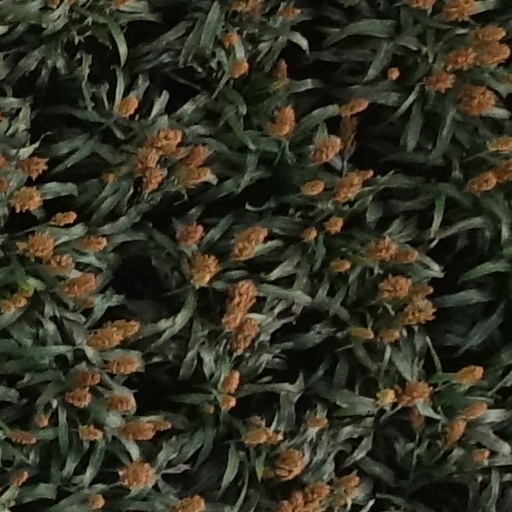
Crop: sorghum